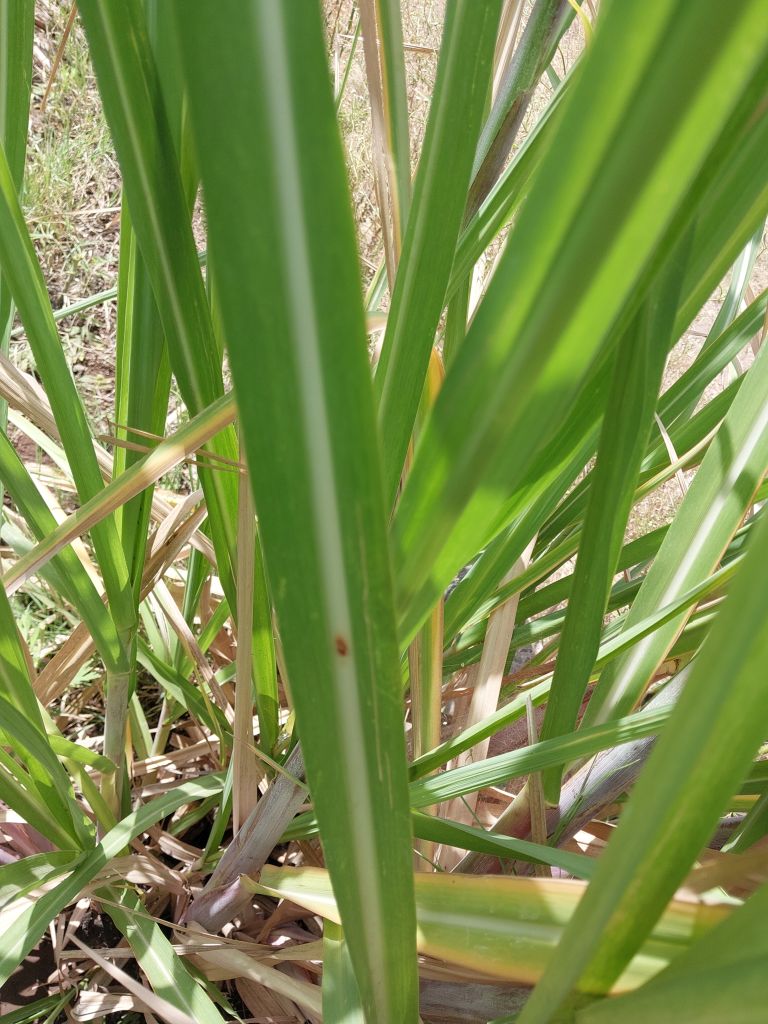
Label: Brown Spot